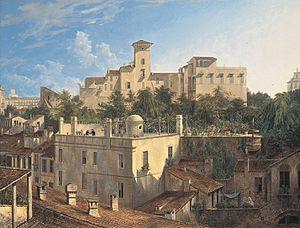
Jacques-Laure Le Tonnelier, bailli de Breteuil, est un chevalier-Hospitalier de l'ordre de Saint-Jean de Jérusalem, commandeur et ambassadeur de l'Ordre, graveur et grand collectionneur.